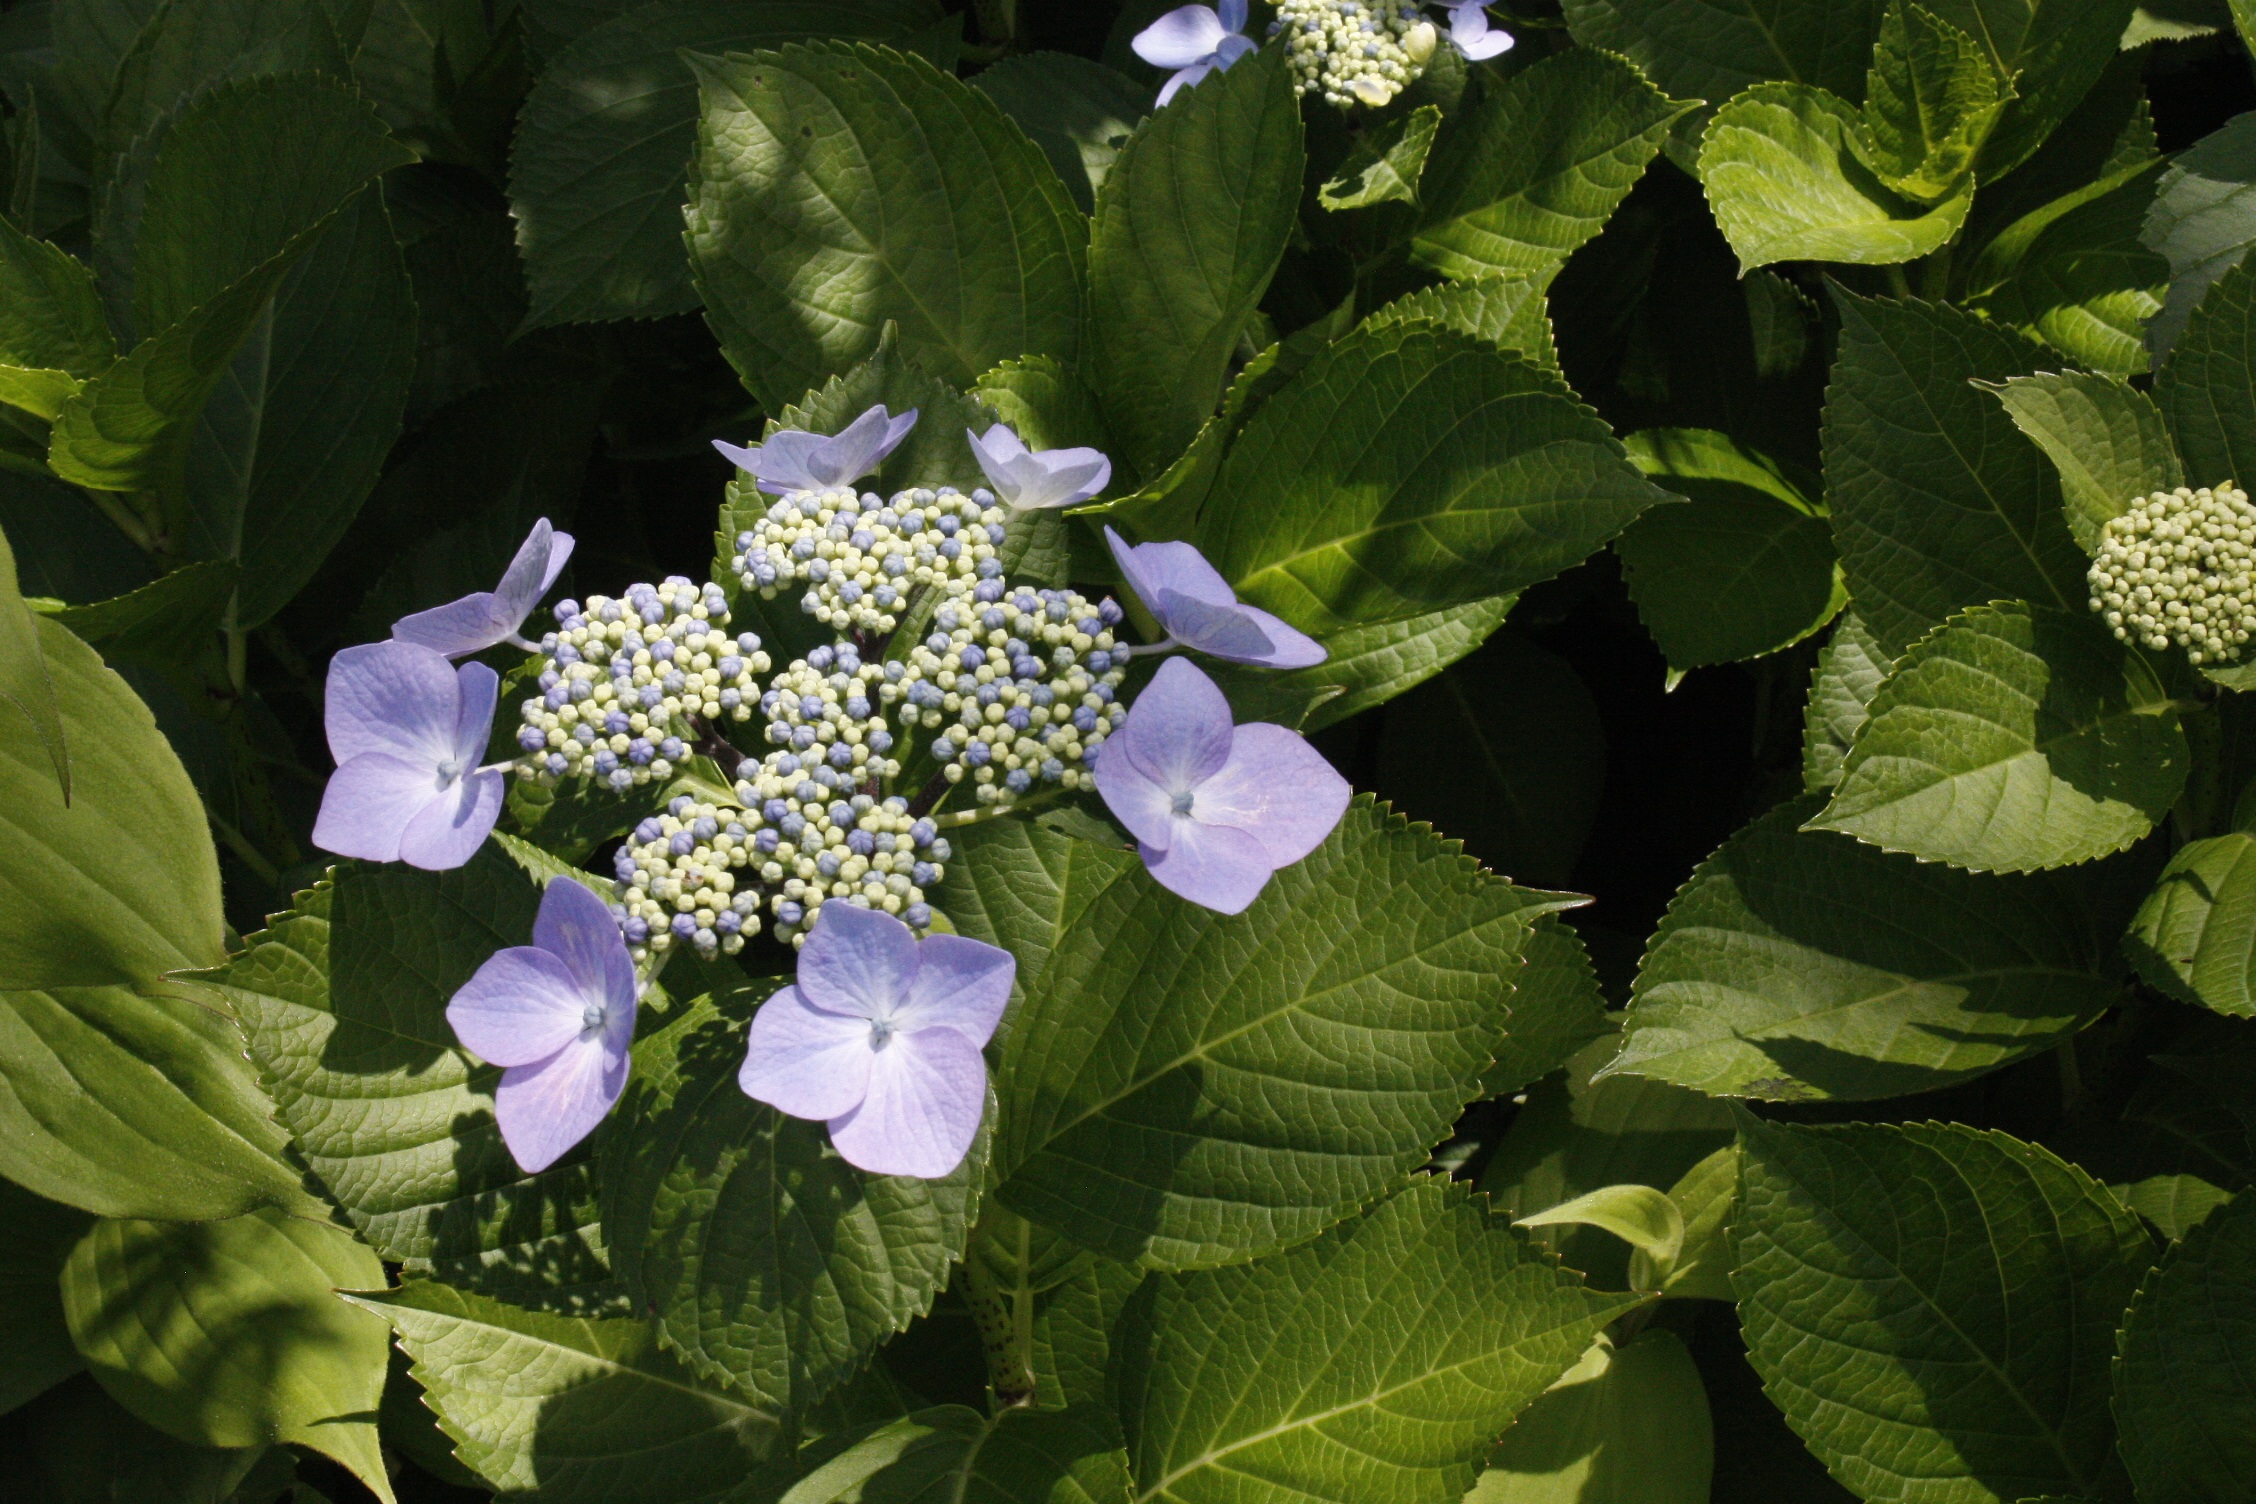
nature, blossom, plant, leaf, flower, bloom, green, color, grow, park, botany, colorful, garden, japan, flora, hydrangea, florist, leaves, gardening, violet, hues, flowering plant, extraordinary, hydrangeaceae, cornales, annual plant, land plant, hydrangea serrata